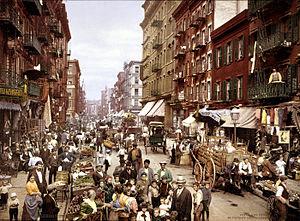
Une vue de Mulberry Street, dans Little Italy à New York, vers 1900. Italiano: Una vista di Mulberry Street, nel quartiere italiano di New York (Little Italy), circa 1900. 日本語: ニューヨーク・マンハッタンのロウアー・イースト・サイドにある、マルベリー・ストリートの1900年ごろ。元画像en:Image:Mulberry Street NYC c1900 LOC 3g04637u.jpgを利用者「debivort」が1pxのメディアンフィルター処理し、その後ダウンサンプルすることにより編集。 Tiếng Việt: Phố Mulberry, Thành phố New York khoảng năm 1900. Polski: Mulberry Street we włoskiej enklawie na Manhattanie w Nowym Jorku, około 1900 r. Русский: Малберри-стрит, 1900-е. 中文（简体）‎: 纽约墨贝里街，拍摄于约1900年
Little Italy est un quartier de l'arrondissement de Manhattan à New York, connu autrefois pour sa forte population d'immigrants italiens.
Le syndicat des enseignants de la ville de New York ou "TU" est le premier syndicat des enseignants de New York, qui a été créé en tant que "local AFT 5" de la Fédération américaine des enseignants, qui compte de nombreux membres du Parti communiste américain.
L'Italie possède une histoire qui est intimement liée à l'Europe et au bassin méditerranéen.
New York, officiellement nommée City of New York, connue également sous les noms et abréviations de New York City ou NYC, et dont le surnom le plus connu est The Big Apple, est la plus grande ville des États-Unis en nombre d'habitants et l'une des plus importantes du continent américain. Elle se situe dans le Nord-Est du pays, sur la côte atlantique, à l'extrémité sud-est de l'État de New York. La ville de New York se compose de cinq arrondissements appelés boroughs : Manhattan, Brooklyn, Queens, le Bronx et Staten Island. Ses habitants s'appellent les New-Yorkais.